Pino Cabras

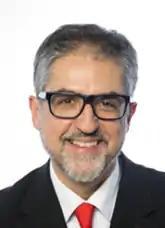
Cabras in 2018

Pino Cabras (born 27 January 1968) is an Italian politician. He is the leader of the Alternativa political party.